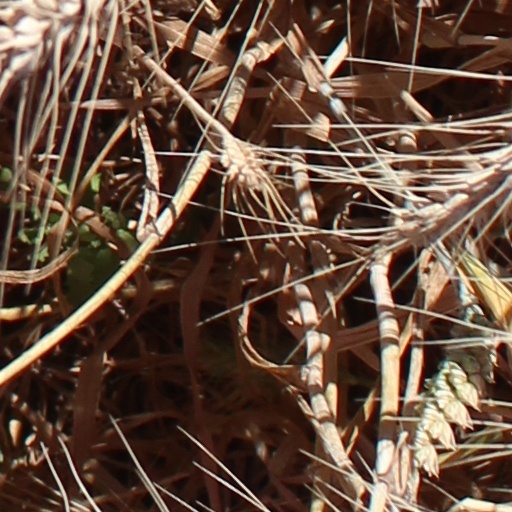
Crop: wheat